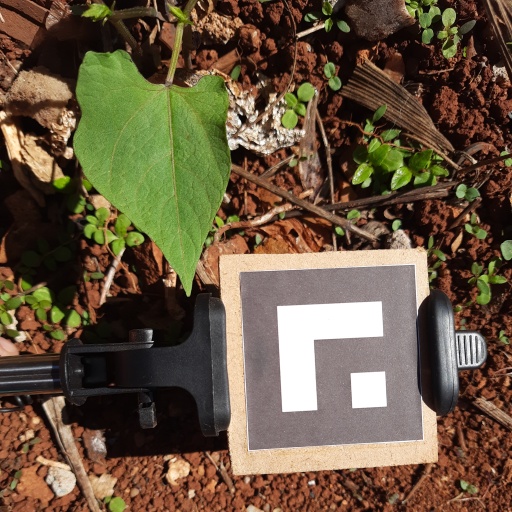
Observations: flat surface, no eating holes, under sunlight